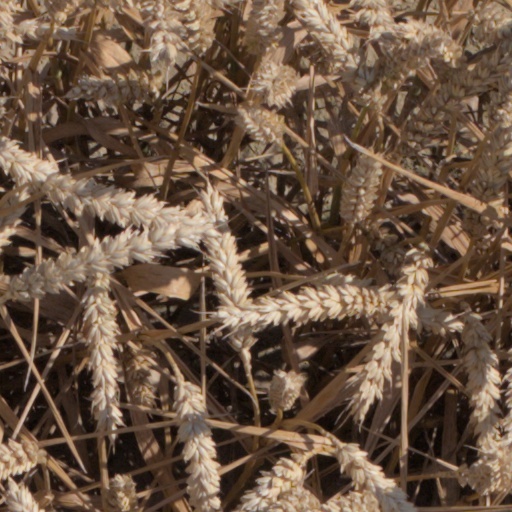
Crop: wheat